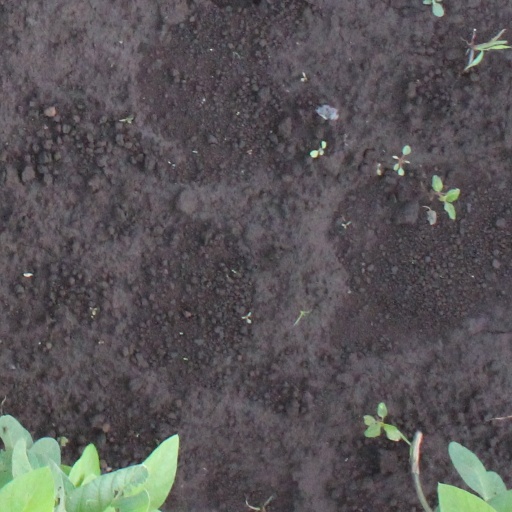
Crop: soybean